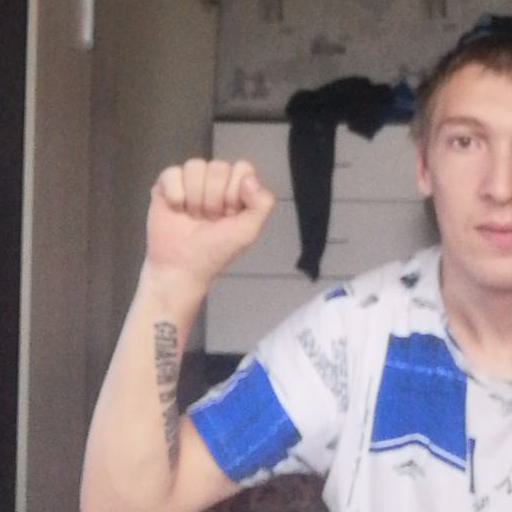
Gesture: fist